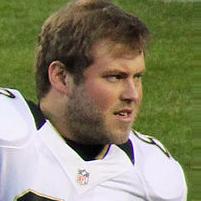
Age: 23